Angeliki Papoulia

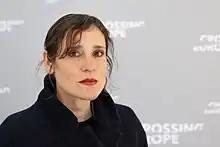
Papoulia in 2023

Angeliki Papoulia (born 1975) is a Greek actress and theatre director. In film, she is most notable for her roles in "Dogtooth", "Alps" and "The Lobster" by Yorgos Lanthimos, and "A Blast" and "The Miracle of the Sargasso Sea" by Syllas Tzoumerkas. For her part in "Dogtooth" she was awarded with a Heart of Sarajevo for Best Actress (together with Mary Tsoni).